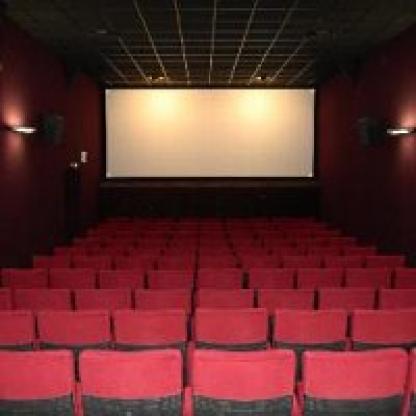
Scene: Indoor